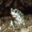
Label: frog